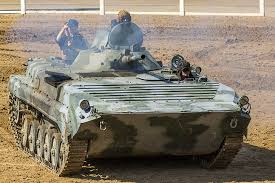
Label: BMP-1